Women's rights in Saudi Arabia

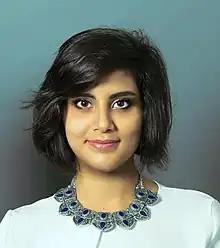
Loujain al-Hathloul was arrested by Saudi Arabian police after driving across the Saudi–UAE border.

The UN Human Rights Office said, "The decision to allow women in Saudi Arabia to drive is a first major step towards women's autonomy and independence, but much remains to be done to deliver gender equality in the Kingdom." Human rights expert Philip Alston and the UN Working Group on discrimination of women encouraged the Saudi regime to demonstrate further reform by repealing other discriminatory laws.